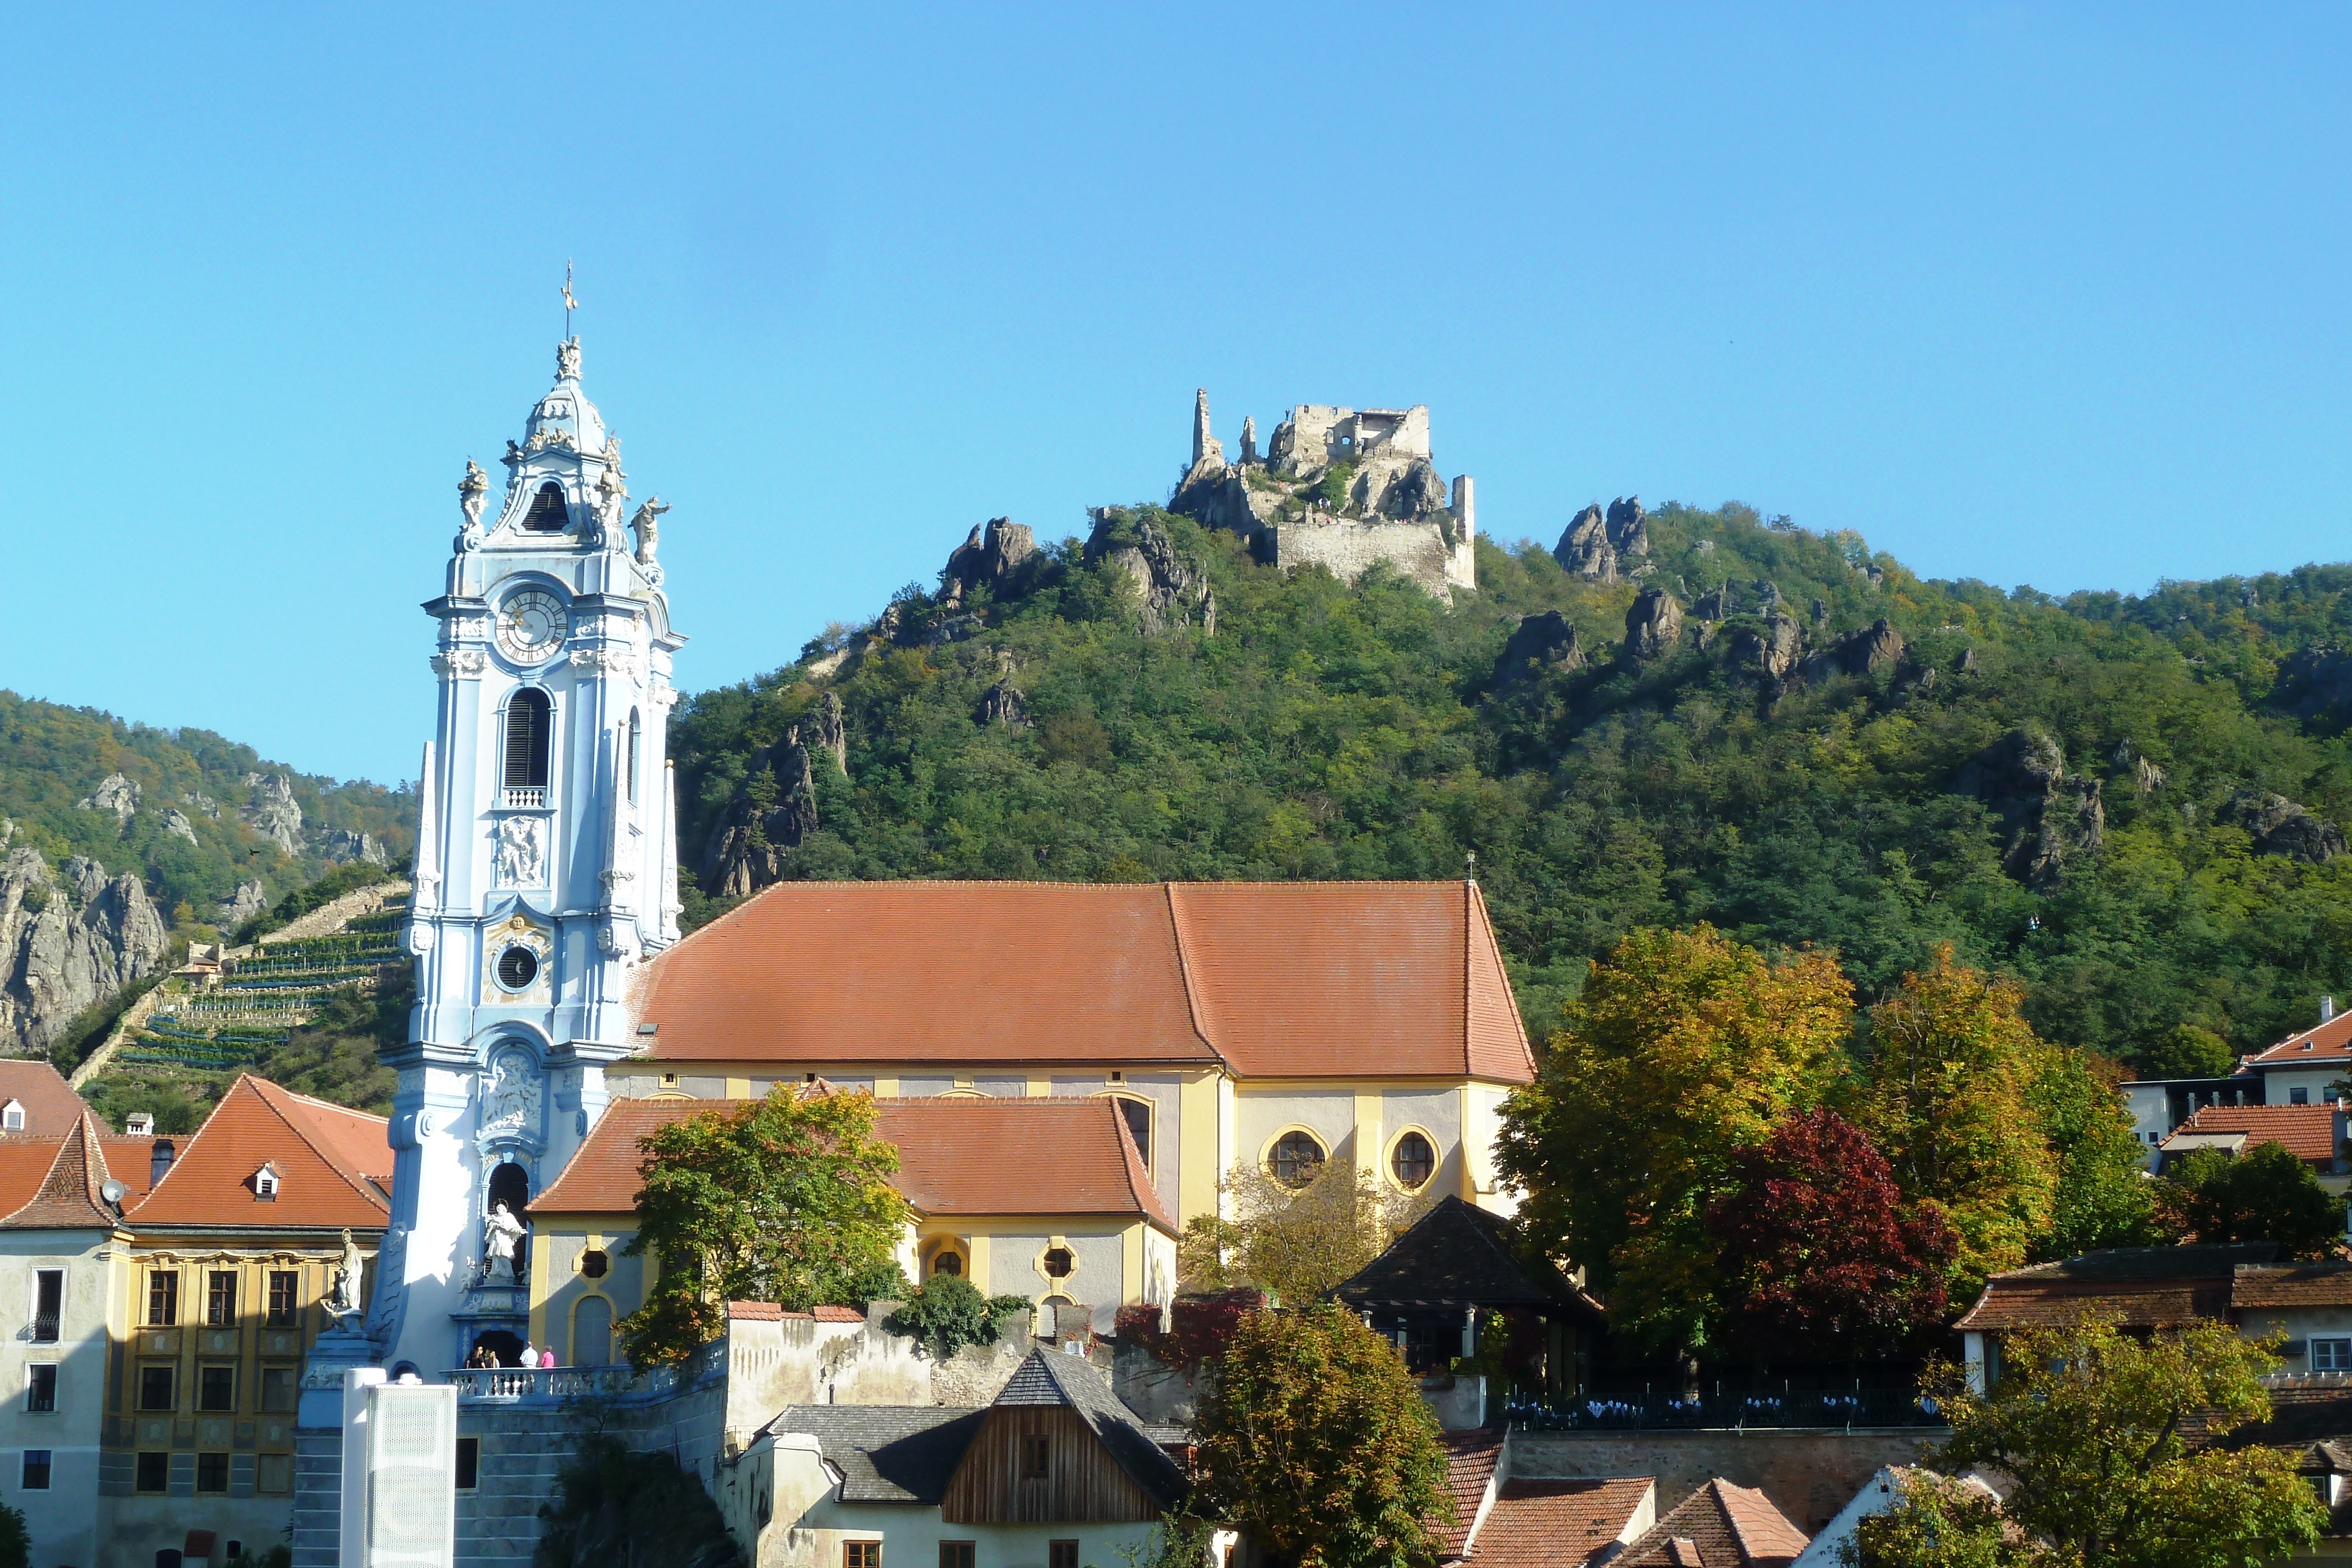
town, building, village, tower, landmark, church, ruin, tourism, place of worship, monastery, estate, durnstein, tours, wachau, danube region, historic site